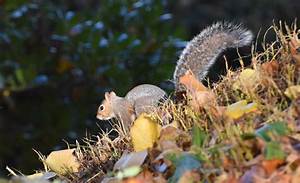
Label: squirrel